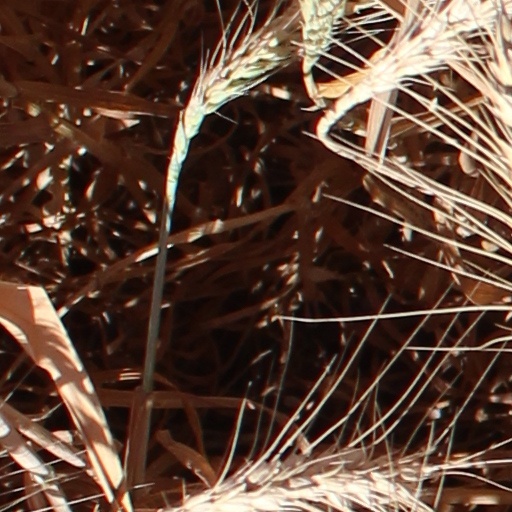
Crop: wheat